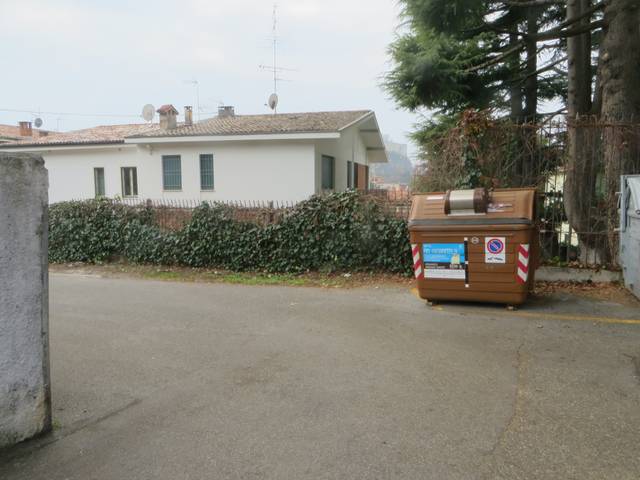
Region: Italy
Coordinates: 45.546, 10.232